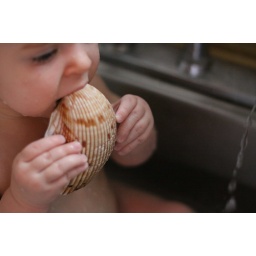
baby bathes in the kitchen sink